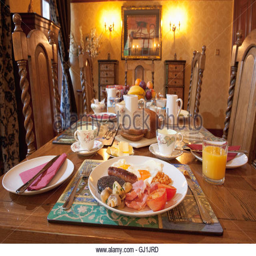
a cooked breakfast at an establishment